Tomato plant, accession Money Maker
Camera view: horizontal (90 deg, fisheye); turntable rotation: 270 degrees
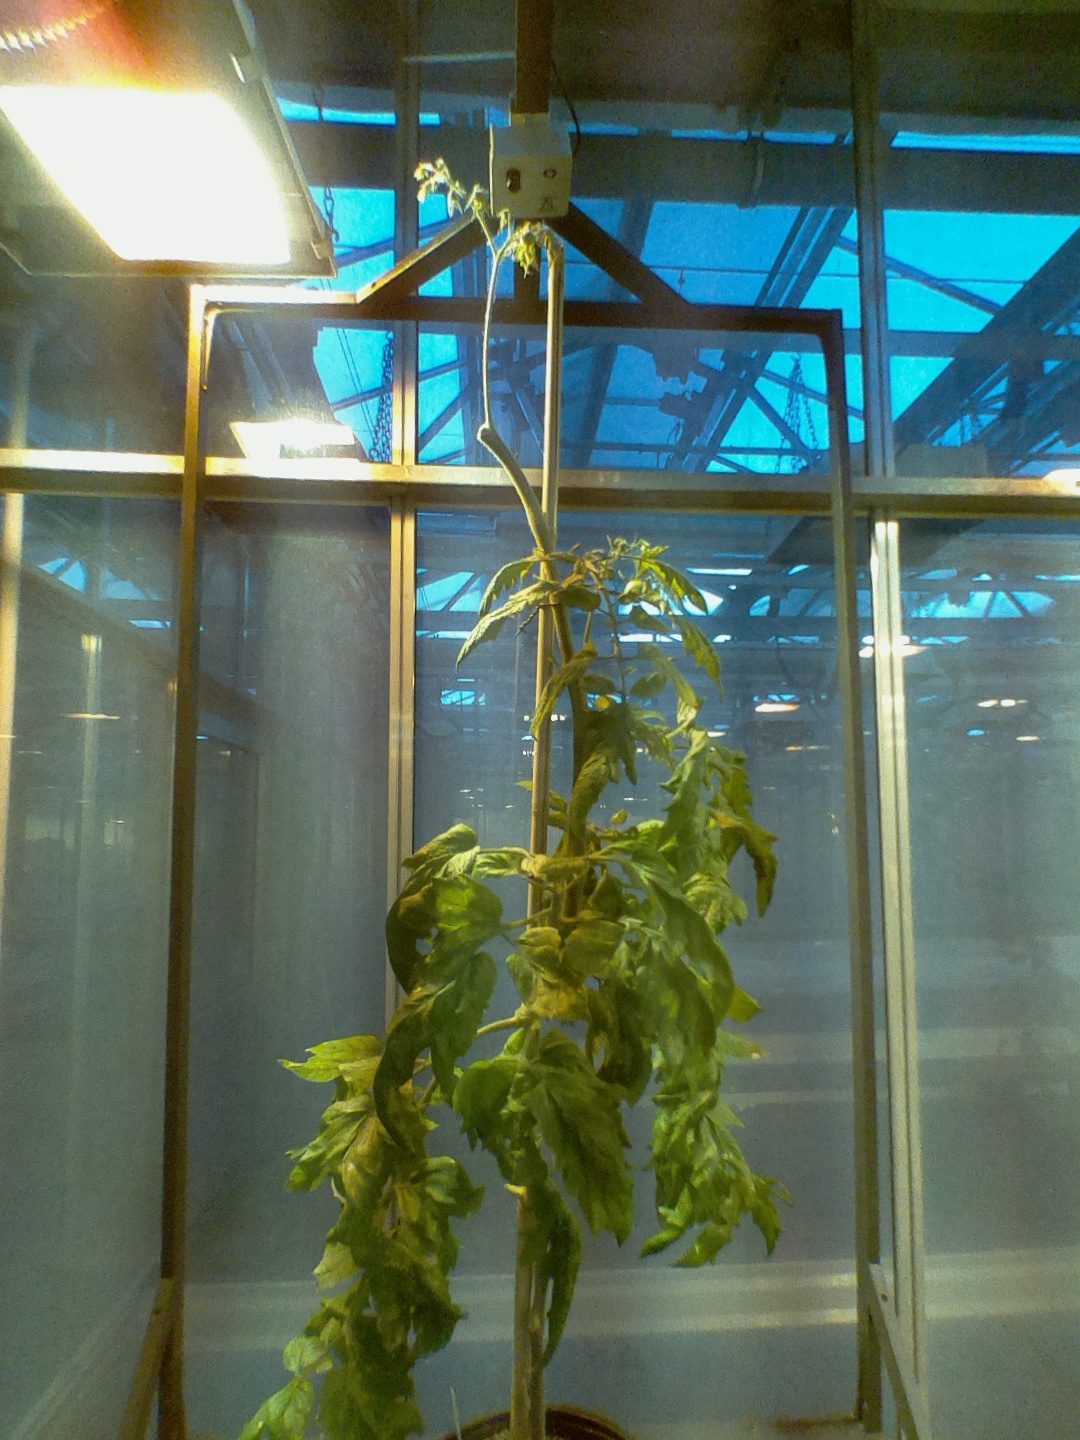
BBCH growth stage 75: 50%-60% of final fruit size